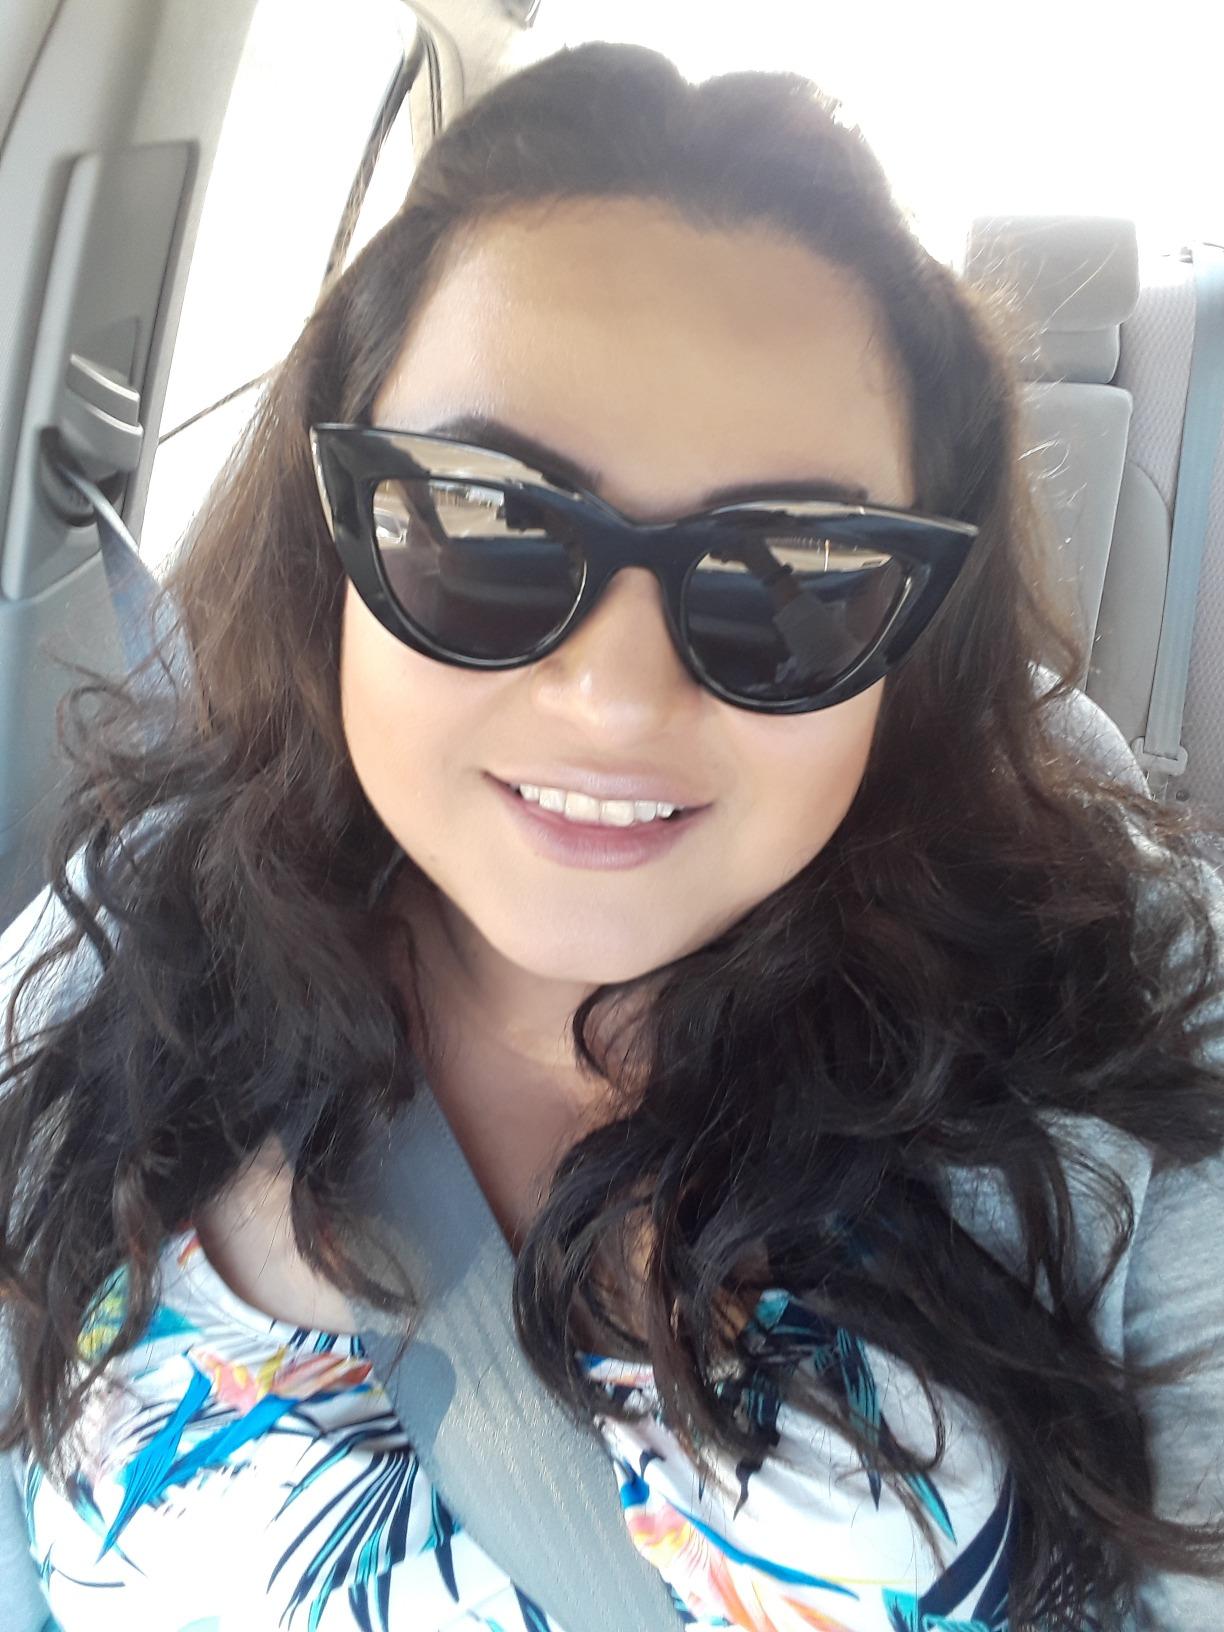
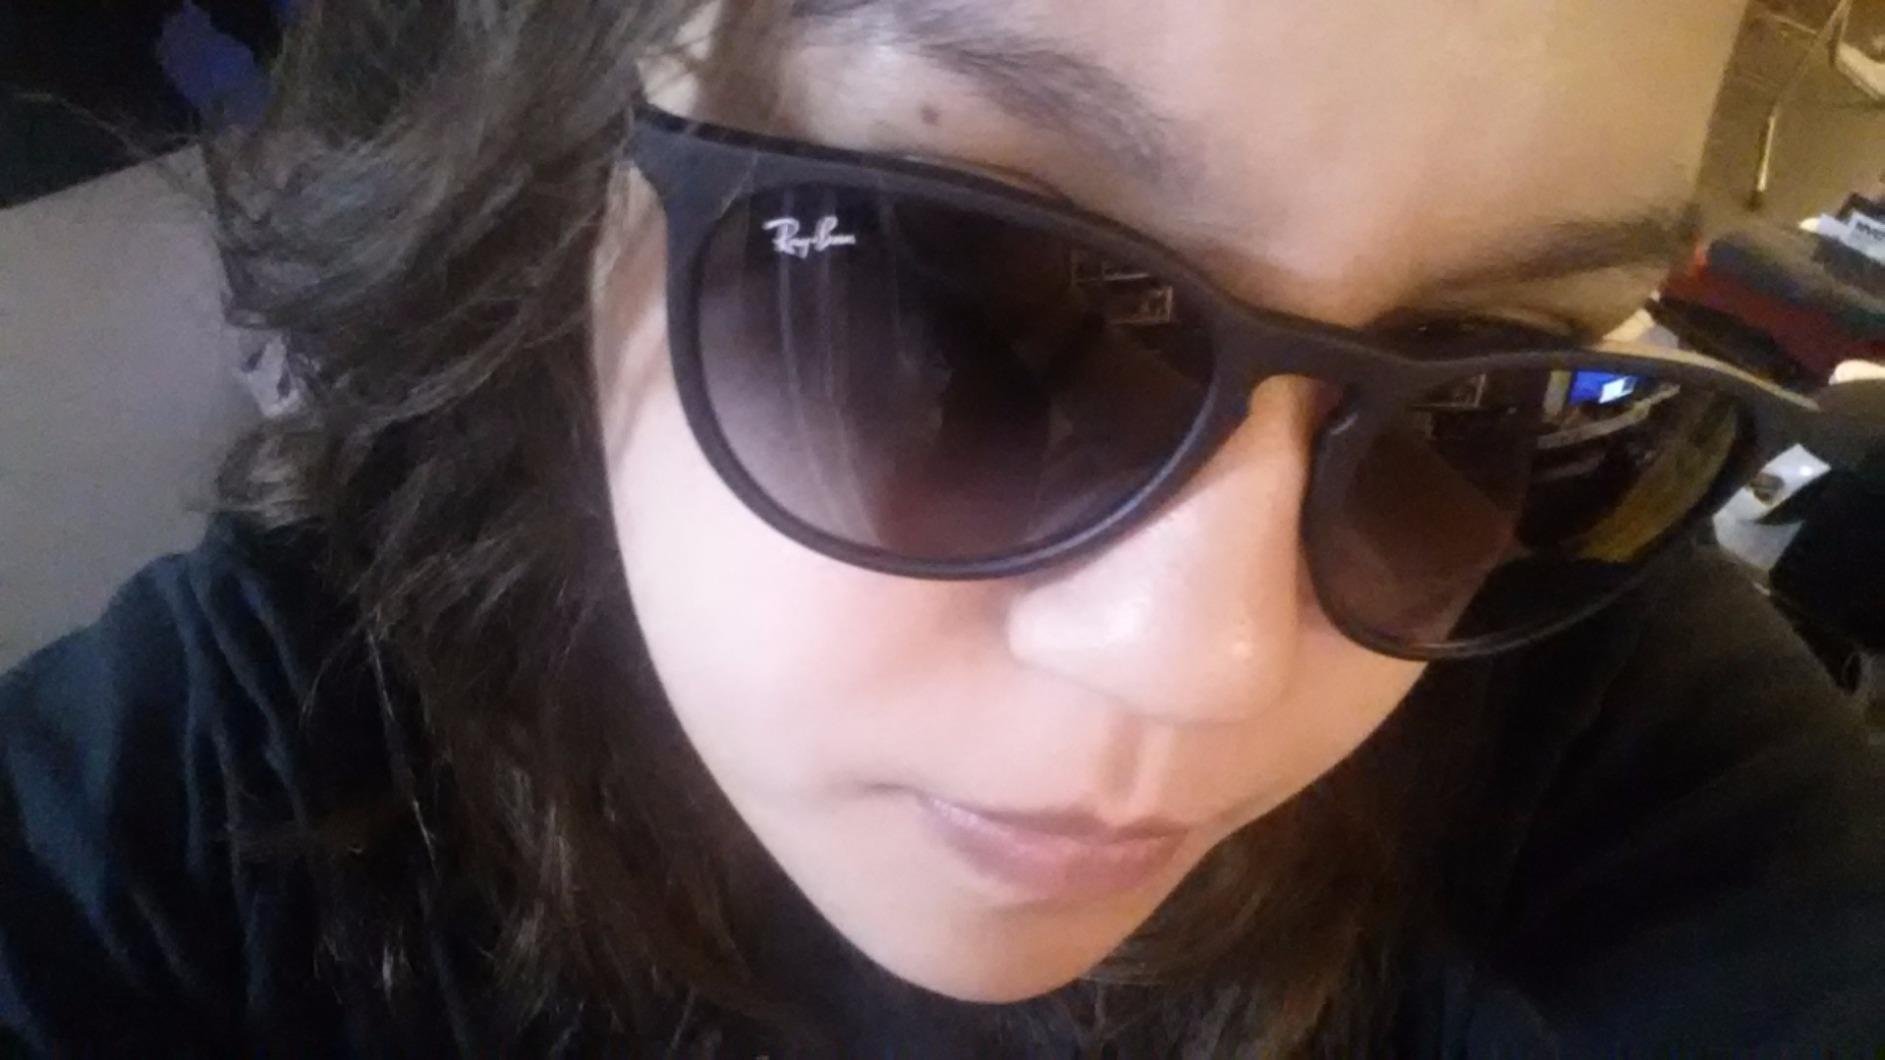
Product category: accessories_sunglasses
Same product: no